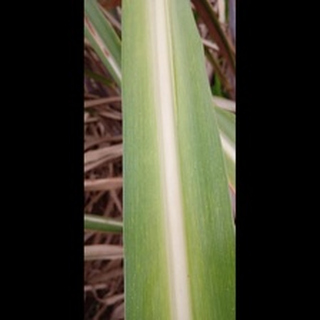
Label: sugarcane_yellow_leaf_disease